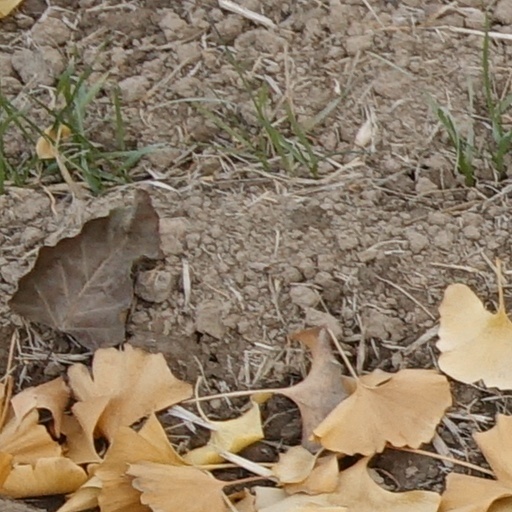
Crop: wheat